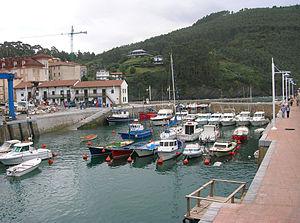
Lemoiz en basque ou Lemóniz en espagnol est une commune de Biscaye dans la communauté autonome du Pays basque en Espagne.